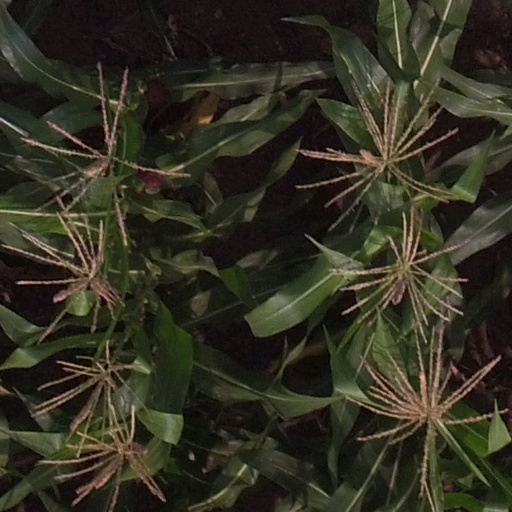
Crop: maize; corn